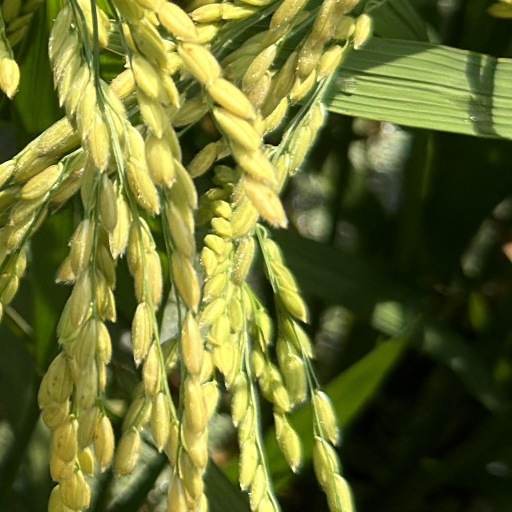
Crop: rice